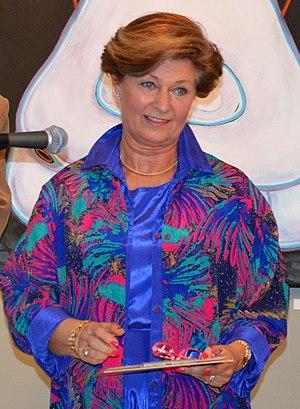
Krisztina Regőczy, née le 19 avril 1955 à Budapest, est une patineuse artistique hongroise qui concourait en danse sur glace avec András Sallay.